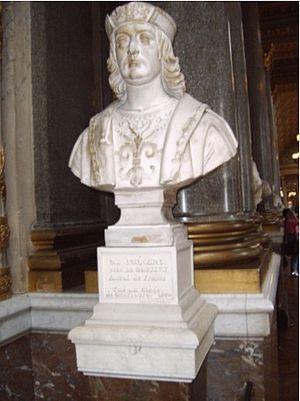
Plouvien [pluvjɛ̃] est une commune du département du Finistère, dans la région Bretagne, en France. Située à seulement 17 km au nord de Brest et à 10 km au sud des plages de la Mer d'Iroise, proche de l'Aber Benoît et peu éloigné de l'Aber-Wrac'h, cette commune possède un emplacement géographique privilégié qui a su attirer de nombreux habitants ces dernières années. Le maire de Plouvien, Christian Calvez a récemment été élu président de la communauté de communes de Plabennec et des Abers. Plouvien bénéficie d'une image écologique vis-à-vis de ses voisins notamment en raison de l'implantation d'une centrale éolienne au nord de la commune. Les habitants de Plouvien sont appelés les Plouviennois.
Jusqu’à la révolution, la ville de Machecoul était une châtellenie et une seigneurie du Pays de Retz. Les premiers seigneurs de Retz étaient à l'origine des seigneurs de Sainte-Croix. Au XIIᵉ et XIIIᵉ siècle, la seigneurie de Machecoul fut détachée du Pays de Retz, avant que les seigneurs de Retz n'en reprissent possession.
Prigent VII de Coëtivy est un noble breton, qui met son épée au service de la couronne de France au XVᵉ siècle, et connaît une carrière fulgurante grâce à son oncle : en effet, fils de Catherine du Chastel, il est le neveu de Tanguy III du Chastel, homme de guerre breton également passé au service du roi de France, prévôt de Paris, grand favori du roi Charles VII.
Le Pays de Retz, est un territoire s'étendant au sud-ouest du département de la Loire-Atlantique dans la région des Pays de la Loire. C'est un ancien pays traditionnel de la Bretagne historique, érigé en baronnie puis en duché. Ses capitales successives ont été Rezé, puis Pornic, et enfin Machecoul à partir de 1581.
La galerie des Batailles est une galerie du musée de l'Histoire de France, située au premier étage de l'aile du Midi du château de Versailles.